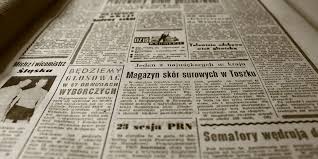
Label: paper